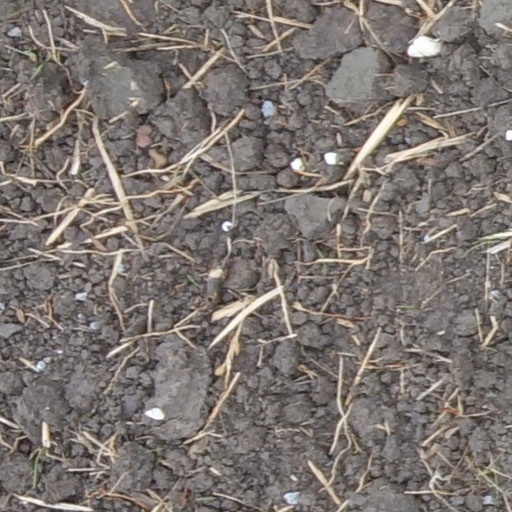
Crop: wheat